Johnsonville, South Carolina

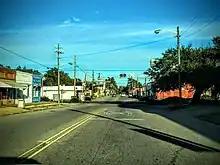
Broadway St. Looking East, 2015

Johnsonville is located in southeastern Florence County at (33.817802, -79.448288). The center of town is south of the crossing of the Lynches River by South Carolina Highways 41 and 51. The combined highways lead north to U.S. Route 378 at Kingsburg and south to Hemingway.